Anne Ridley

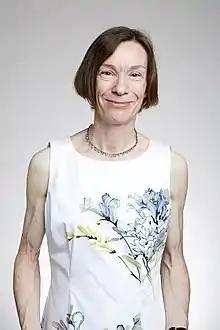
Ridley in 2017

Anne Jacqueline Ridley (born 1963) is a British biologist who is professor of Cell Biology and Head of School for Cellular and Molecular Medicine at the University of Bristol. She was previously a professor at King's College London.